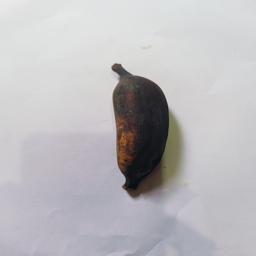
Banana variety: Bangla Kola